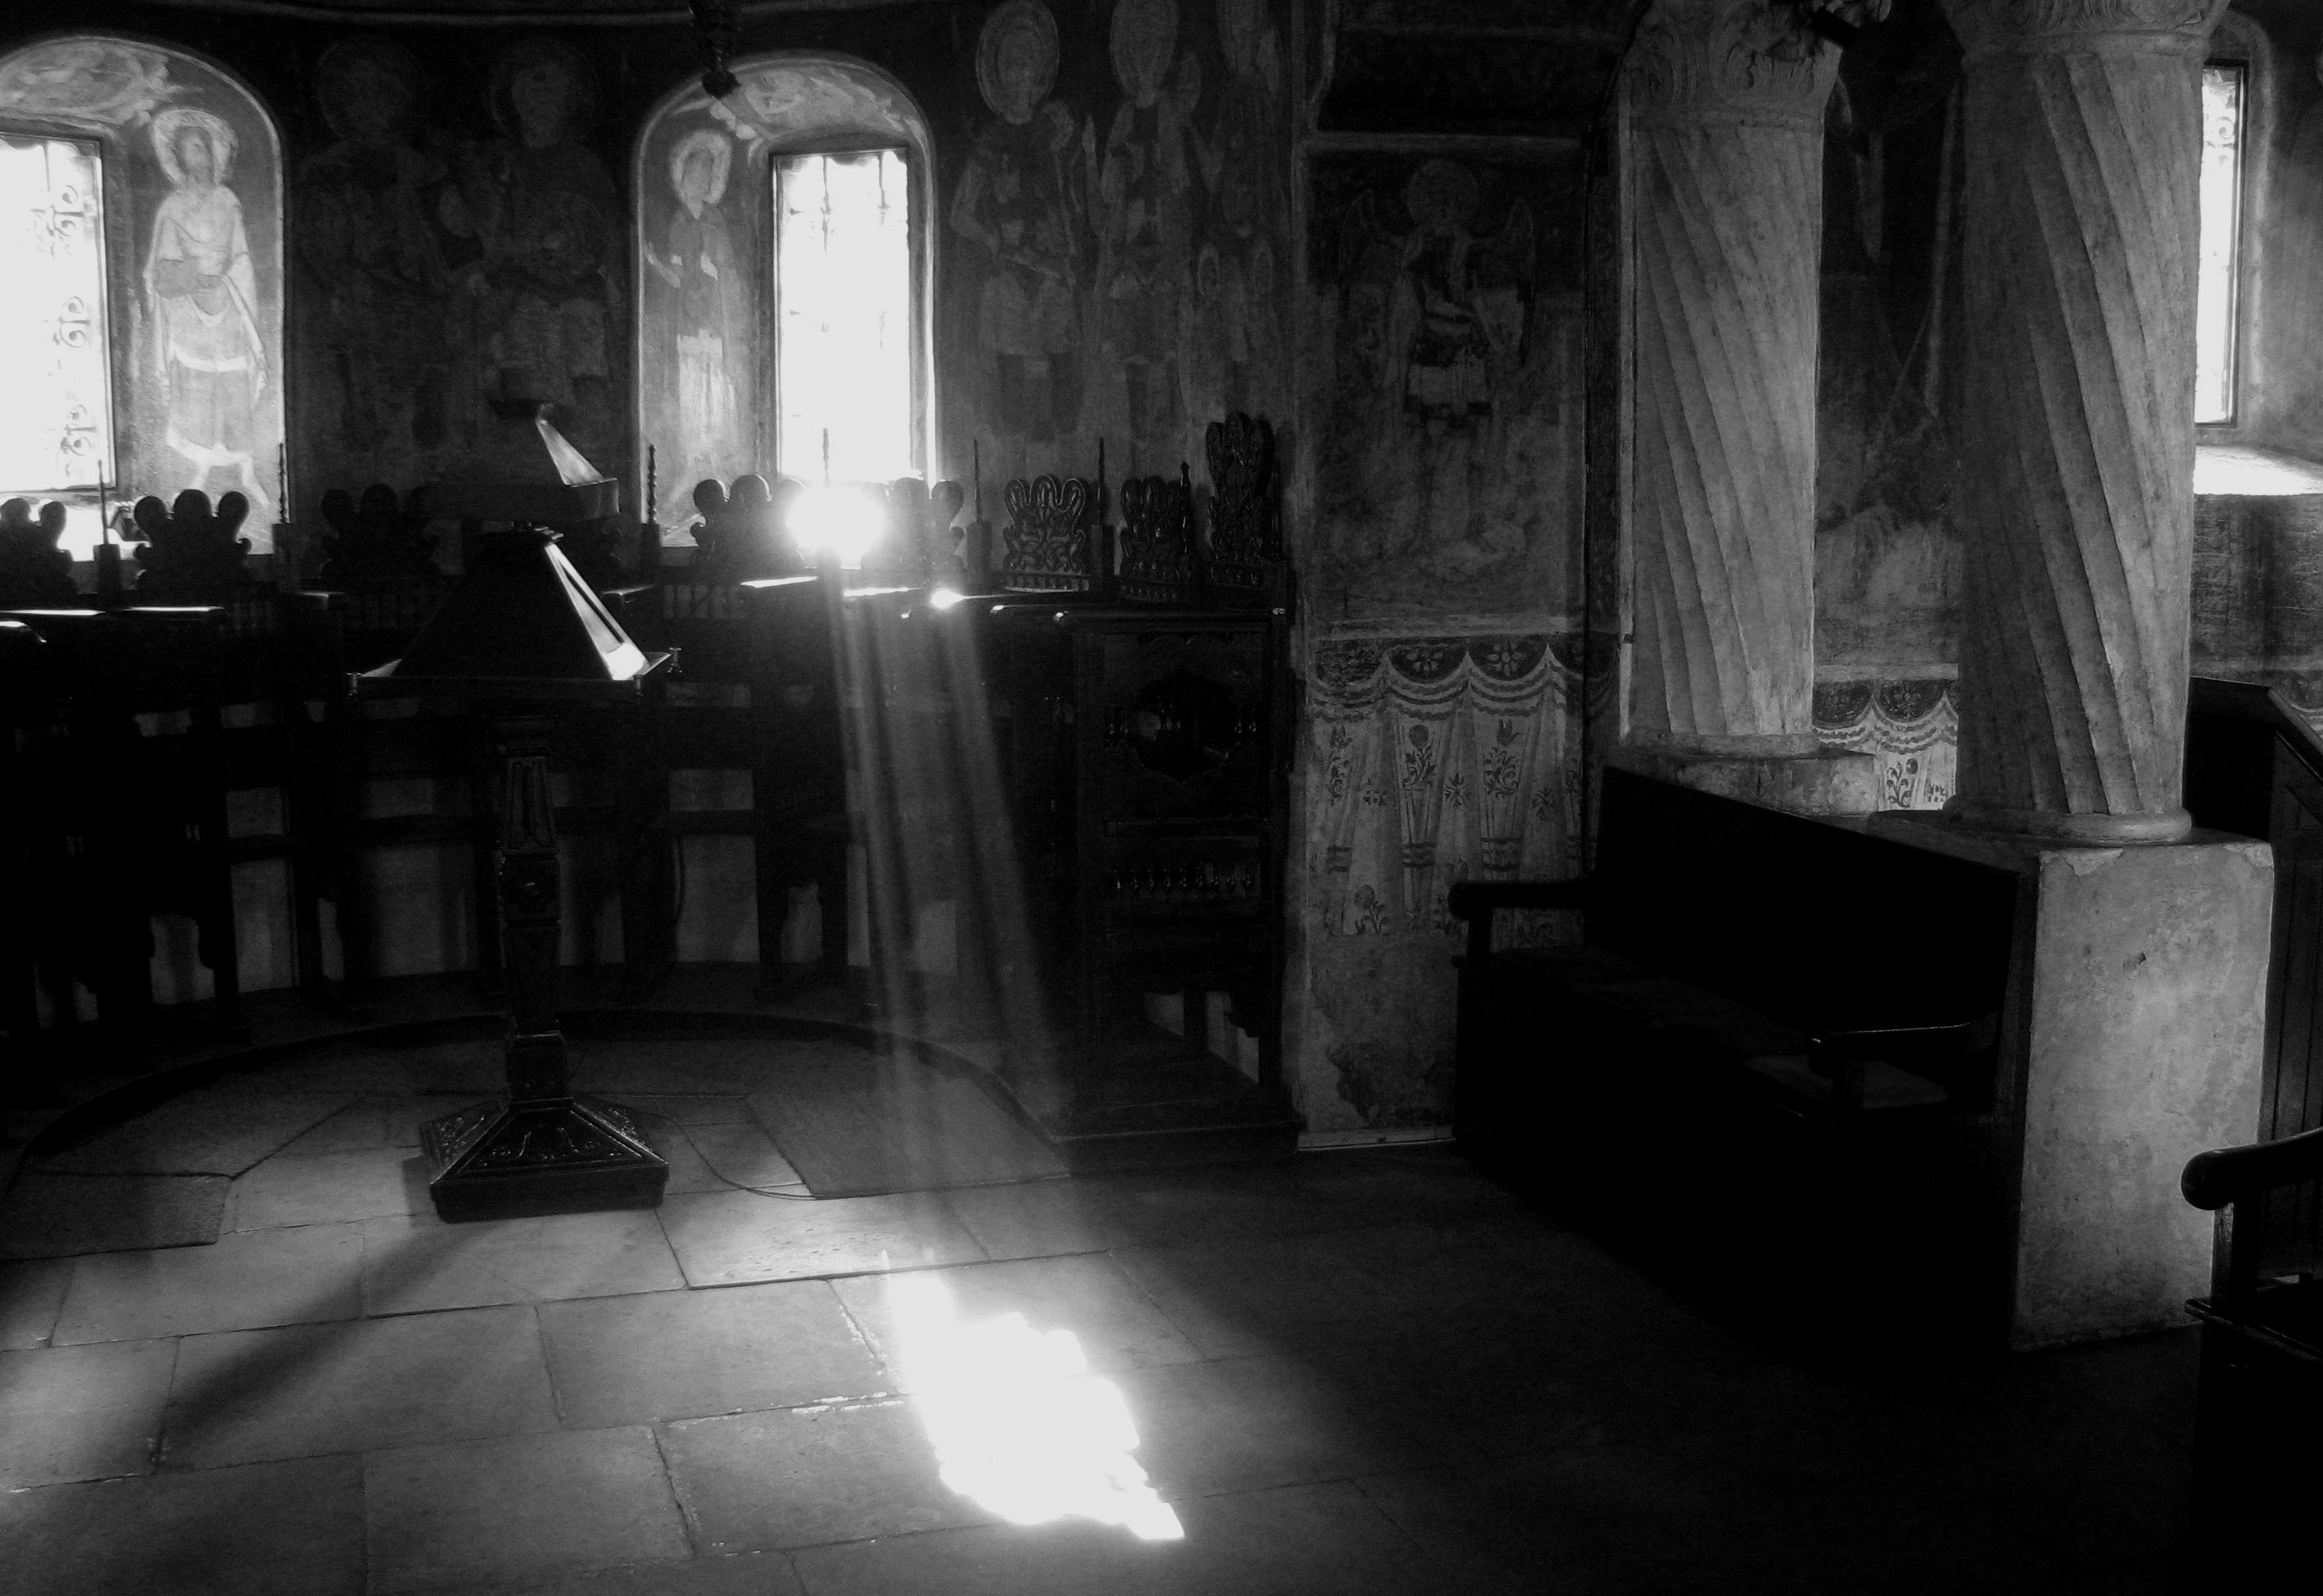
light, black and white, architecture, white, night, photography, interior, building, monument, photo, europe, religion, darkness, church, black, monochrome, christian, lighting, photos, religious, de, monastery, churches, photograph, iglesia, eglise, kirche, fotografie, christianity, romana, image, orthodox, eastern, shape, romania, bukarest, bucharest, roumanie, convent, bor, biserica, arhitectura, orthodoxy, lumina, romanian, ortodoxa, patrimoniu, ortodox, manastirea, manastire, ortodoxia, ortodoxie, ecclesiastical, bisericeasc, cladire, edificiu, bucuresti, centrulvechi, lipscani, stavro, stavropoleos, orthodoxe, ortodossa, brancovenesc, 1724, godslight, lmibiima1946401, cre tinism, cre tin, monochrome photography, film noir